Soviet–Afghan War

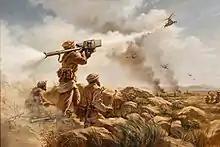
Painting of the first Stinger Missile kill in 1986

In May 1986, Mohammad Najibullah, former chief of the Afghan secret police (KHAD), was elected General Secretary and later as President of the Revolutionary Council. The relatively young new leader wasn't known that well to the Afghan population at the time, but he made swift reforms to change the country's situation and win support as devised by experts of the Communist Party of the Soviet Union. An eloquent speaker in both the Pashto and Dari languages, Najibullah engaged with elders and presented both himself and the state as Islamic, sometimes backing his speeches with excerpts from the Qur'an. A number of prisoners were released, while the night curfew in Kabul that had been in place since 1980 was finally lifted. He also moved against pro-Karmal Parchamites, who were expelled from the Revolutionary Council and the Politburo.